Cultural diplomacy

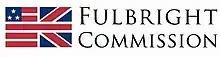
New US-UK Fulbright logo

Cultural diplomacy is a type of soft power that includes the "exchange of ideas, information, art, language and other aspects of culture among nations and their peoples in order to foster mutual understanding". The purpose of cultural diplomacy is for the people of a foreign nation to develop an understanding of the nation's ideals and institutions in an effort to build broad support for economic and political objectives. In essence "cultural diplomacy reveals the soul of a nation", which in turn creates influence. Public diplomacy has played an important role in advancing national security objectives.